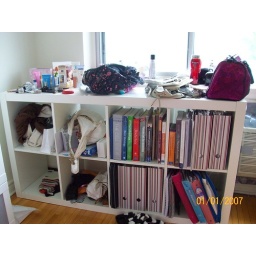
(including striped organizer boxes in the pic)